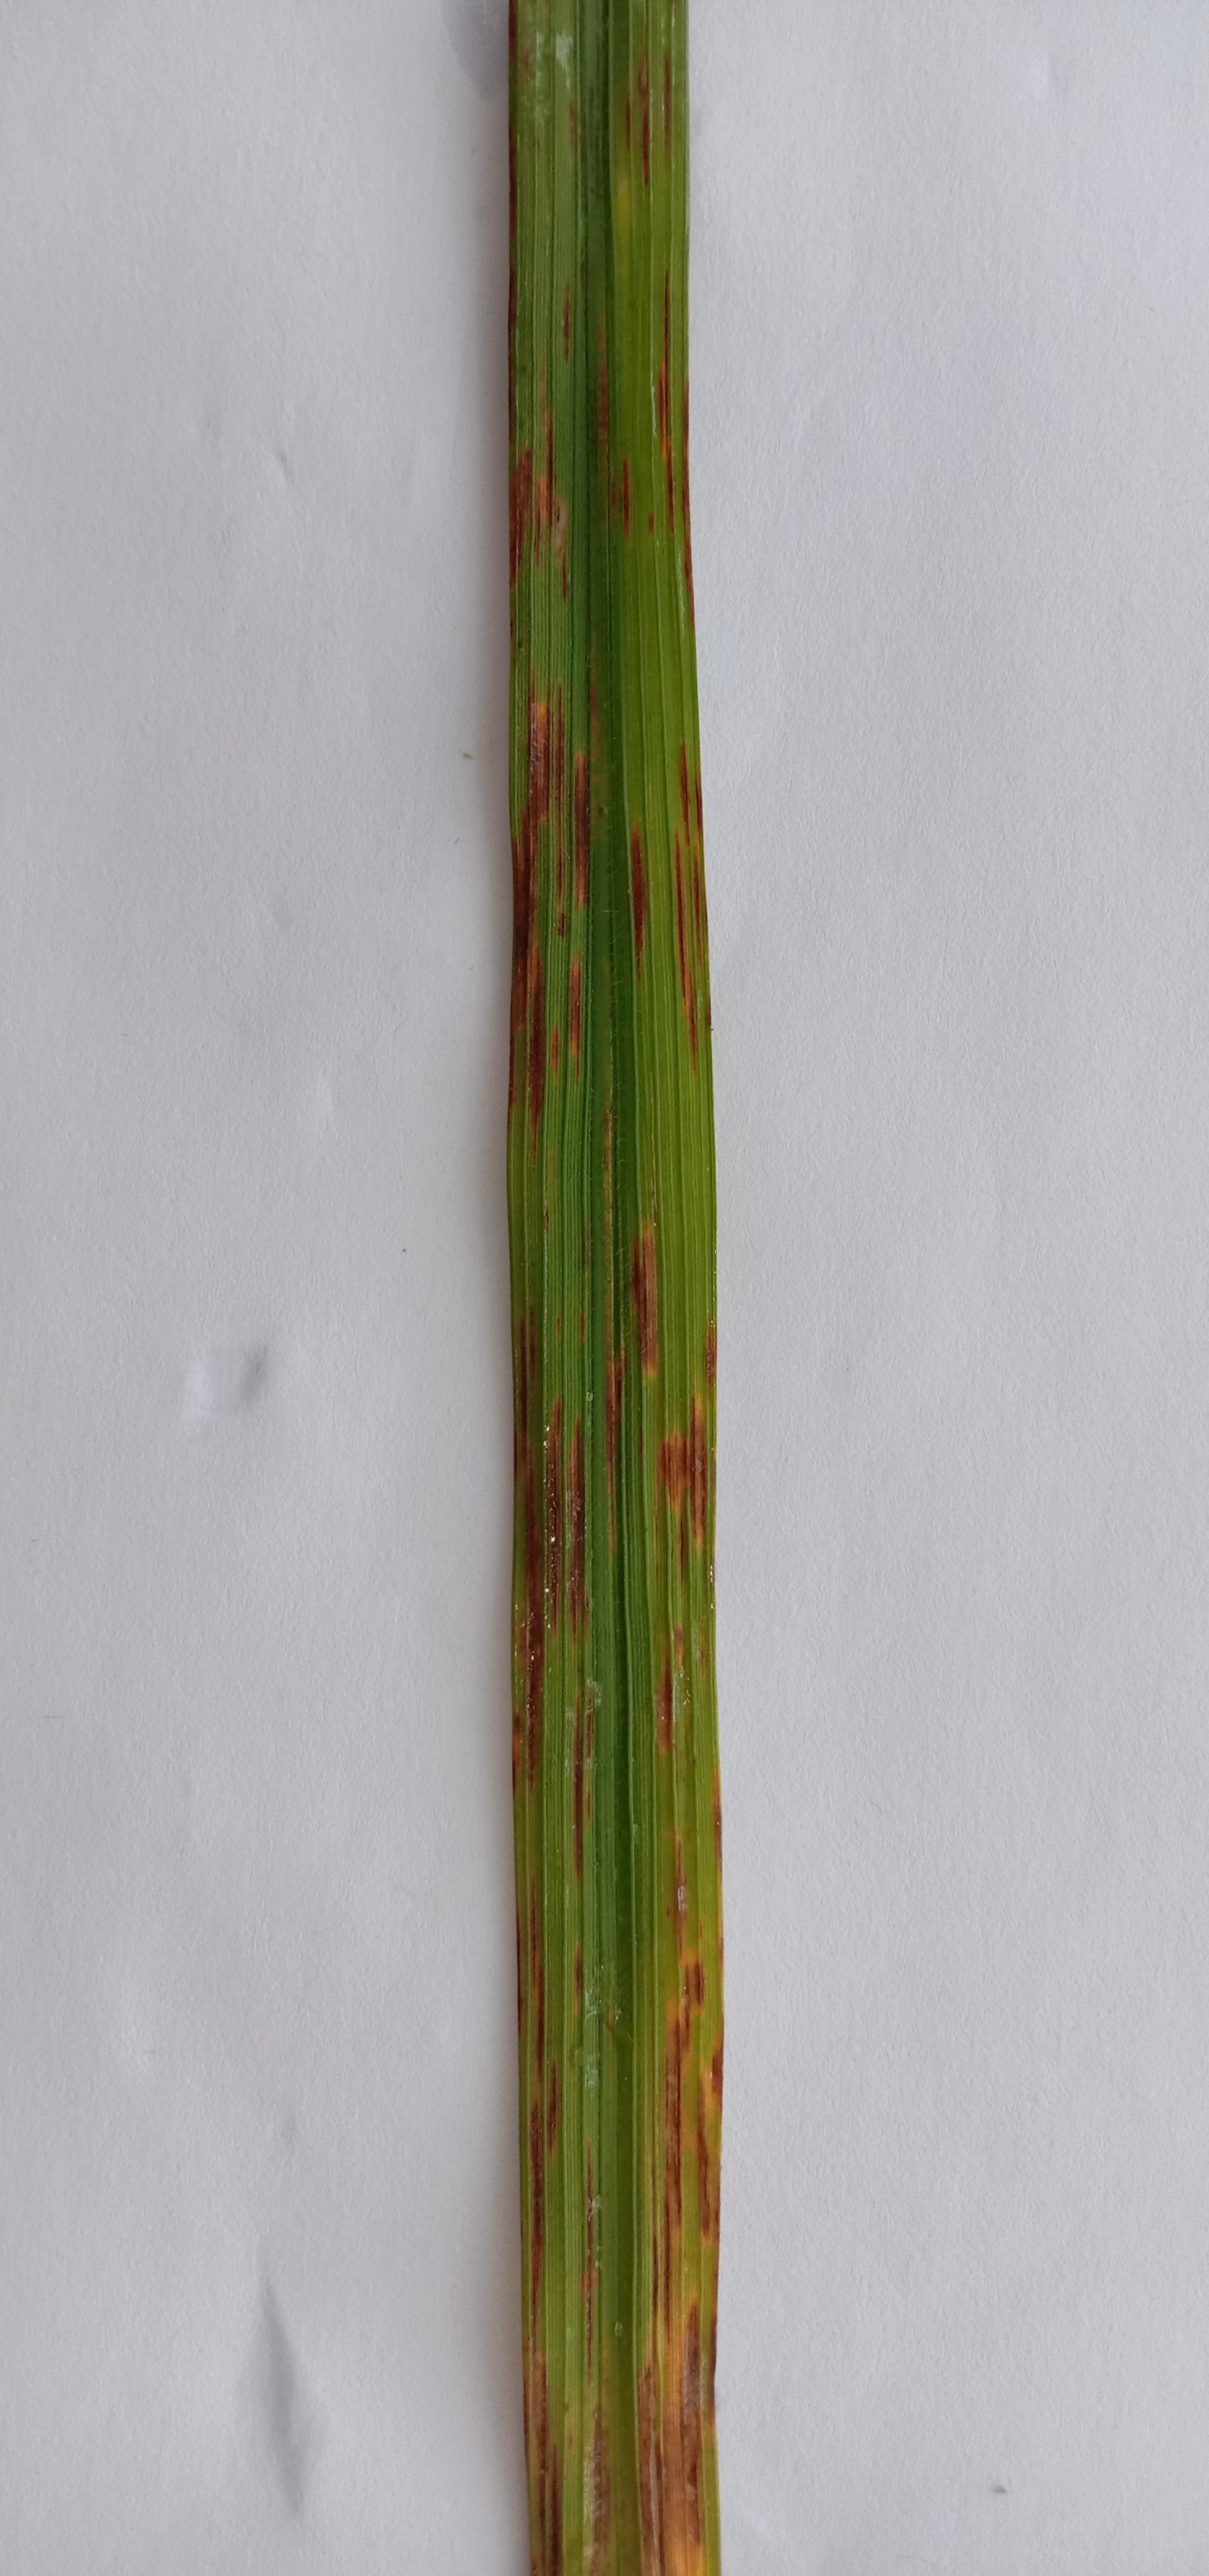
Label: Rice___Leaf_Blast